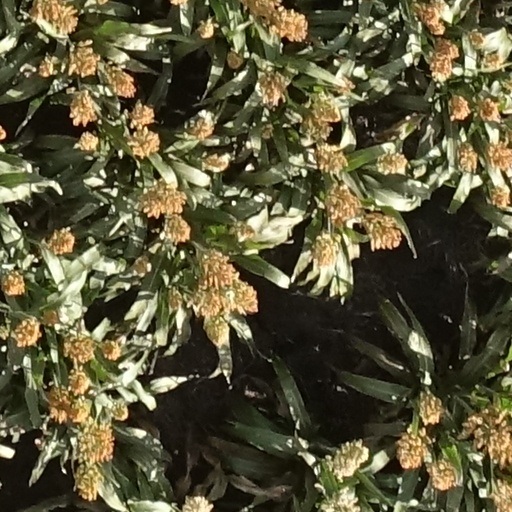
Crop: sorghum